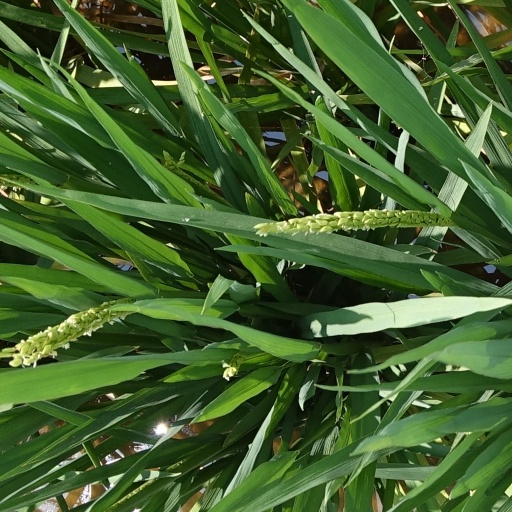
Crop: rice